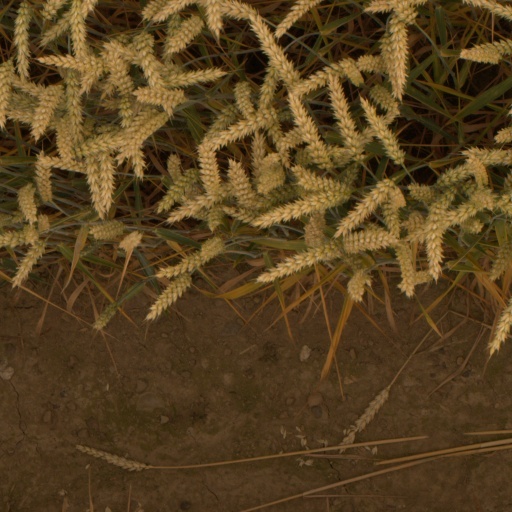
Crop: wheat